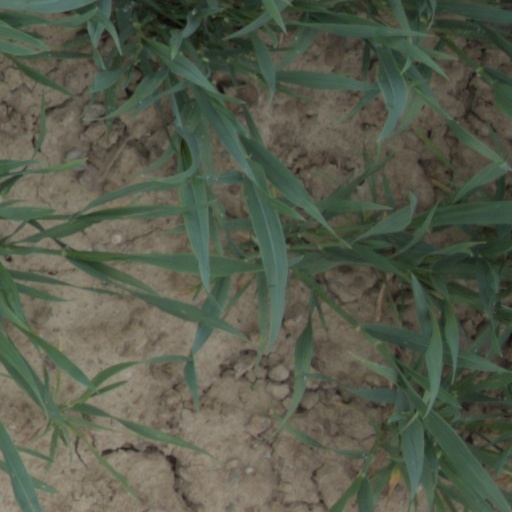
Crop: wheat